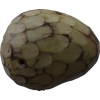
Label: cherimoya